Japanese aircraft carrier Akagi

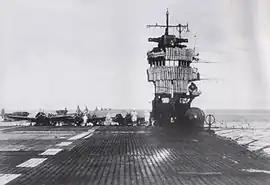
"Akagi" leaving Celebes Island for the attack on Colombo, 26 March 1942. In the background are other carriers and battleships of the carrier striking force. Rolled futon mattresses have been lashed to the island to provide extra protection from enemy attack.

Commanded by Captain Kiichi Hasegawa, "Akagi" was Vice Admiral Chūichi Nagumo's flagship for the striking force for the attack on Pearl Harbor that attempted to cripple the United States Pacific Fleet. "Akagi" and the other five carriers, from a position north of Oahu, launched two waves of aircraft on the morning of 7 December 1941. In the first wave, 27 Nakajima B5N "Kate" torpedo bombers from "Akagi" torpedoed the battleships , , and while 9 of the ship's Mitsubishi A6M Zeros attacked the air base at Hickam Field. In the second wave, 18 Aichi D3A "Val" dive bombers from the carrier targeted the battleships and , the light cruiser , the destroyer , and the fleet oiler while nine "Zeros" attacked various American airfields. One of the carrier's Zeros was shot down by American anti-aircraft guns during the first wave attack, killing its pilot. In addition to the aircraft which participated in the raid, three of the carrier's fighters were assigned to the CAP. One of the carrier's Zero fighters attacked a Boeing B-17 Flying Fortress heavy bomber that had just arrived from the mainland, setting it on fire as it landed at Hickam, killing one of its crew.